Aion (video game)

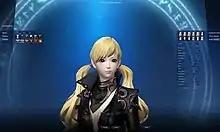
Character customization in "Aion"

There are six subclasses, and twelve main classes in the game. Players start the game by choosing one of the six primary classes: Warrior, Mage, Scout, Priest, Technist or Muse. After attaining level 10, the player must choose from two specialized classes associated with their chosen class. Warriors may become a Templar or a Gladiator; Mages may become a Sorcerer or Spiritmaster; Scouts may become an Assassin or Ranger; Priests may become a Cleric or a Chanter; Technists may become a Gunslinger or Aethertech; and a Muse will become a Songweaver or Vandal (as of the new update 7.0).